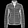
Label: Coat